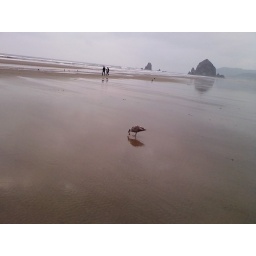
This bird knows all about it. Haystack rock in the background.